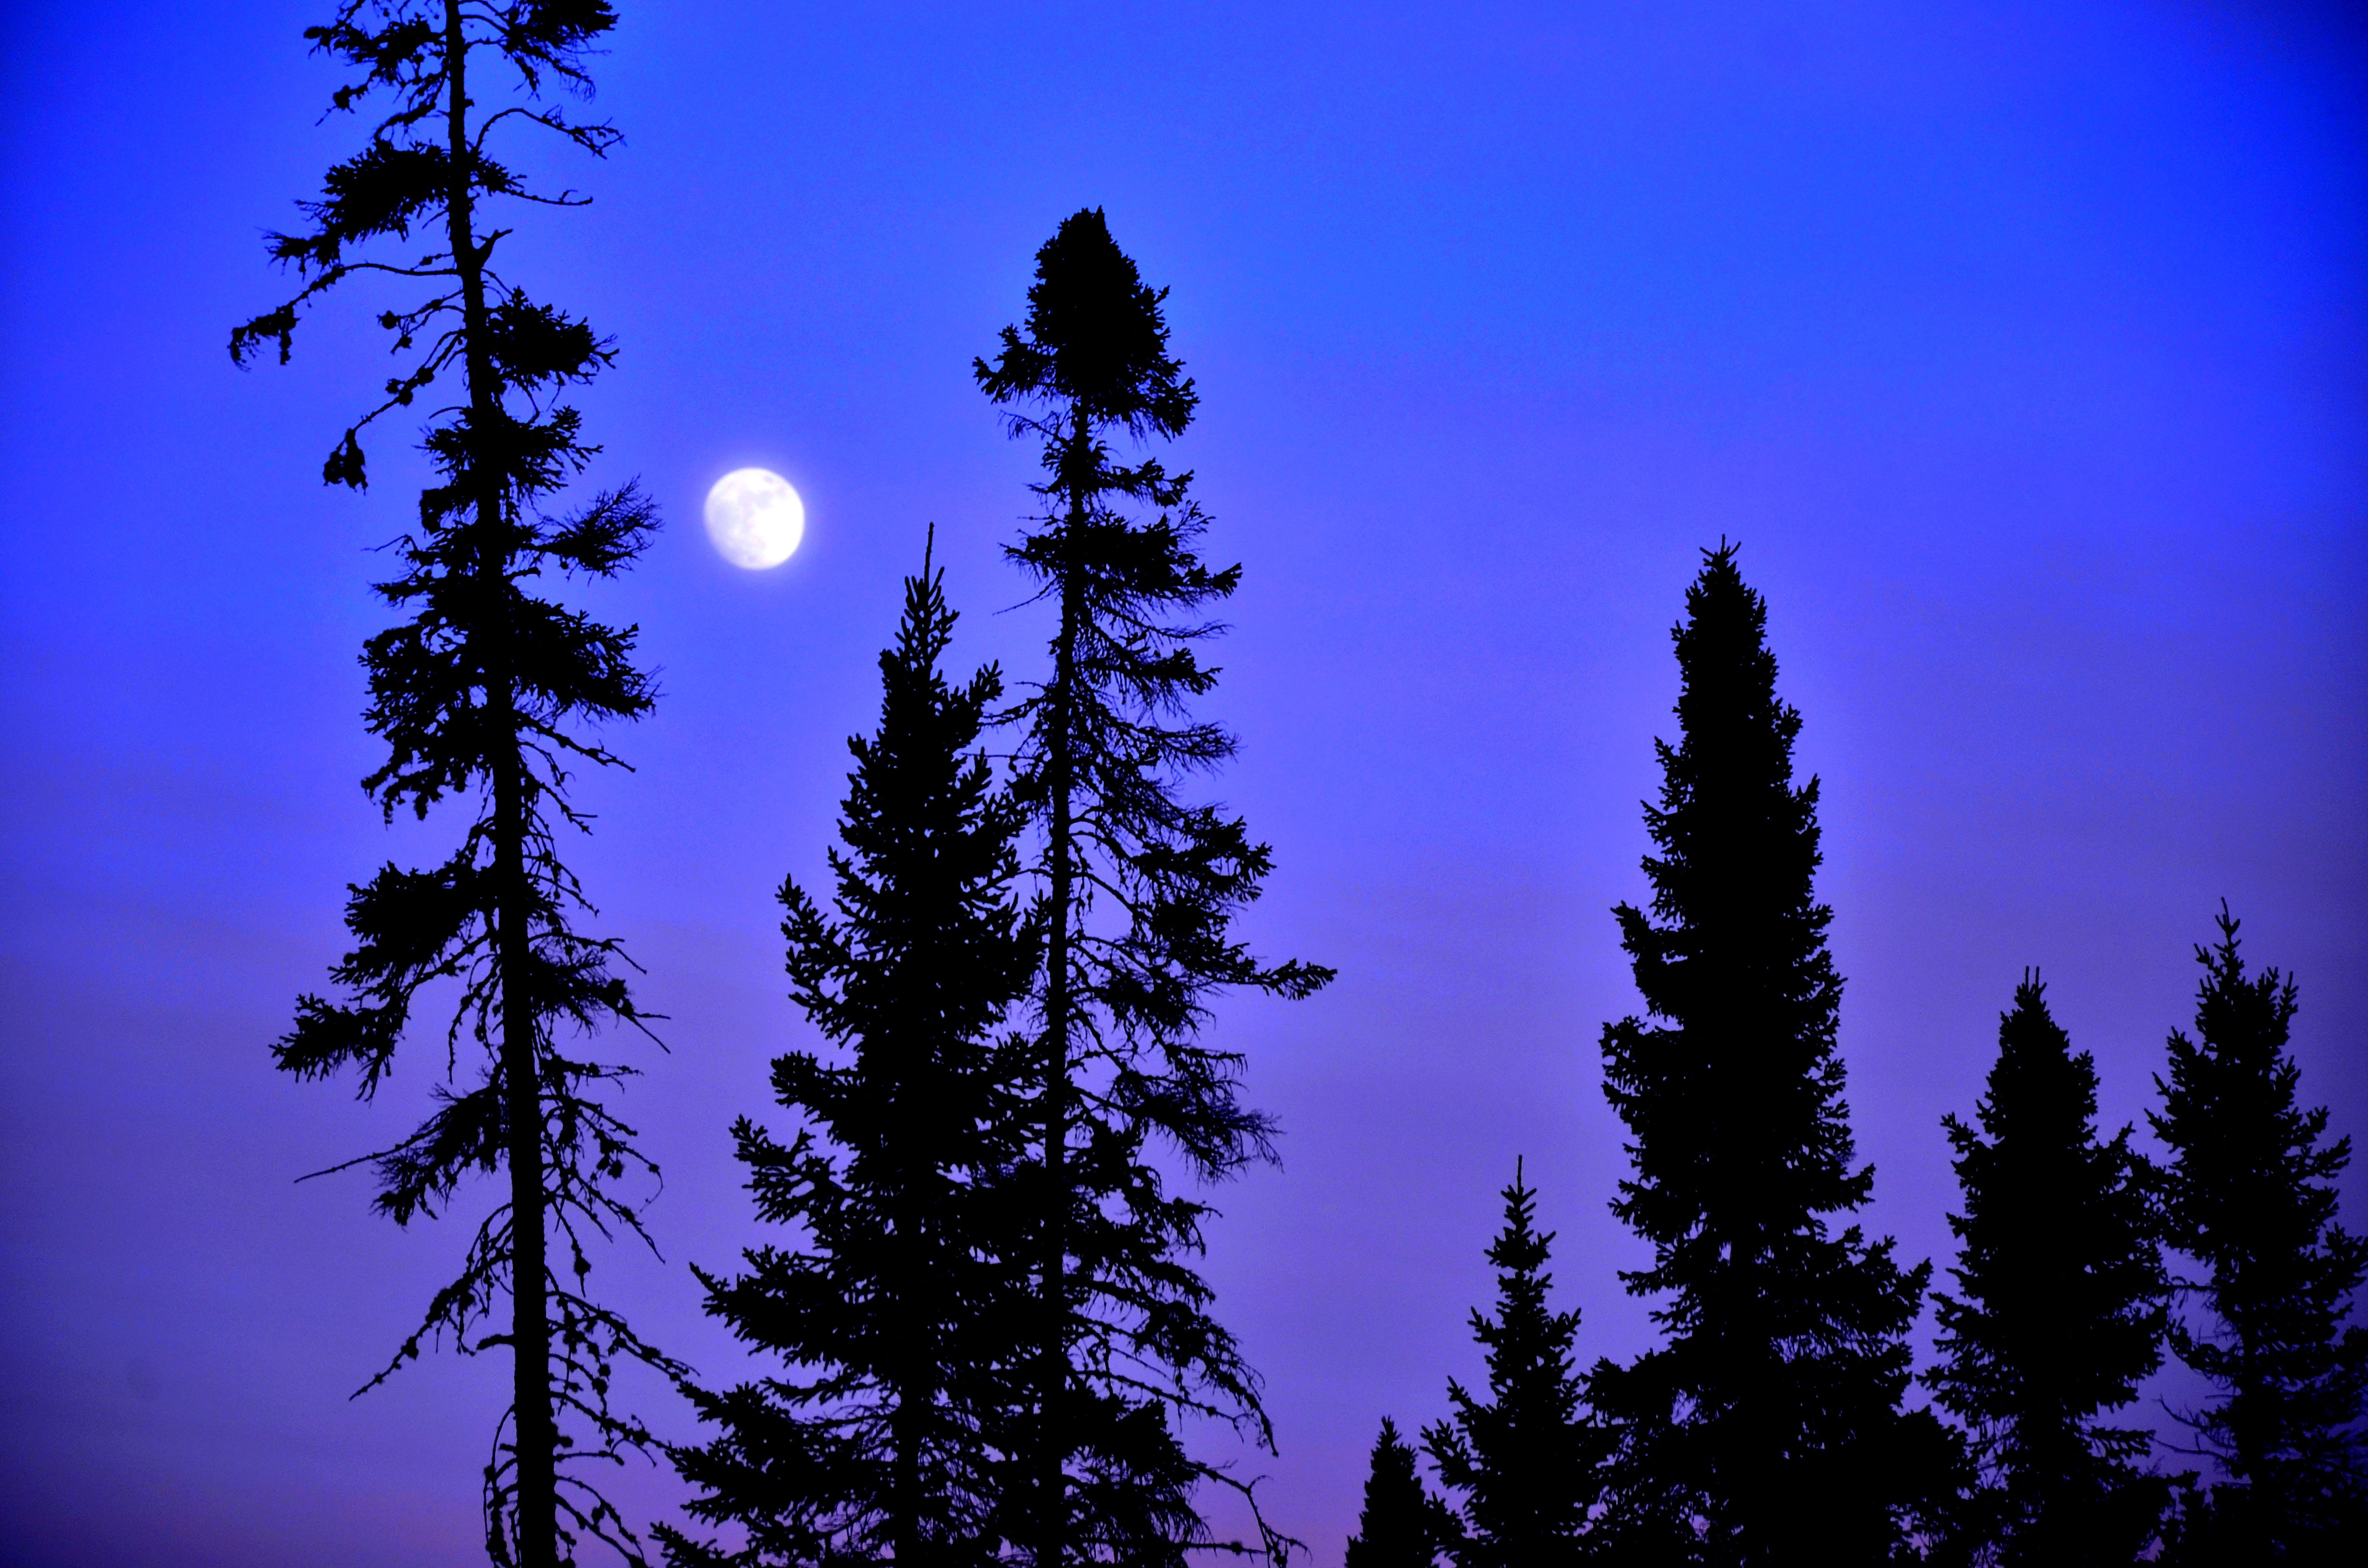
tree, nature, forest, branch, mountain, plant, sky, night, sunlight, leaf, dawn, dusk, reflection, contrast, darkness, blue, fir, moon, conifer, trees, spruce, larch, ecosystem, atmospheric phenomenon, woody plant